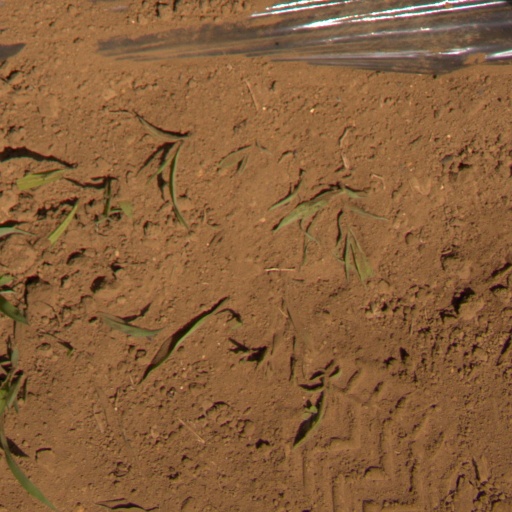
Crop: Jerusalem artichoke